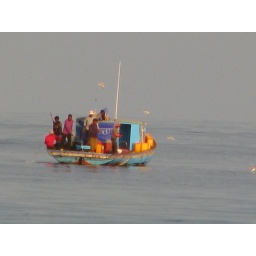
A fishing boat catch fish near male'